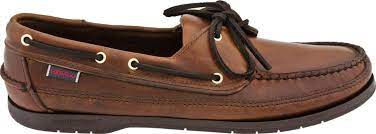
Label: Boat